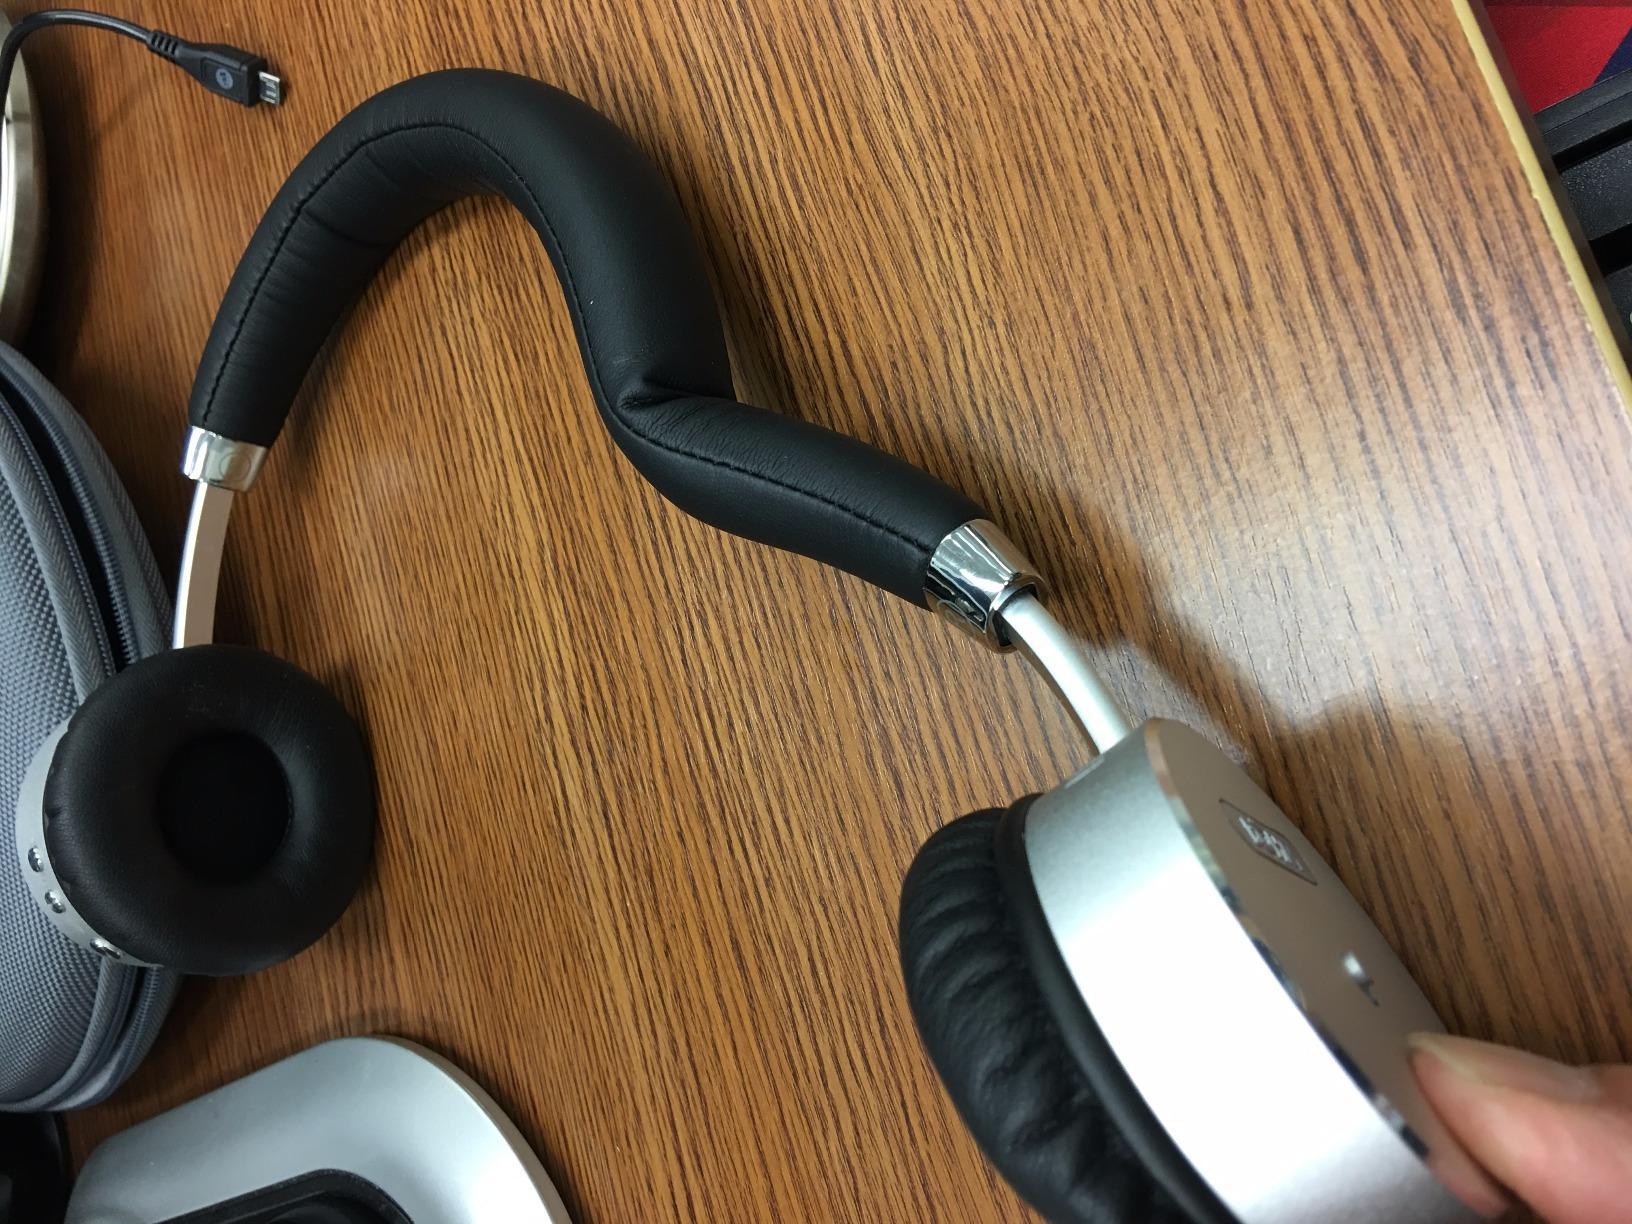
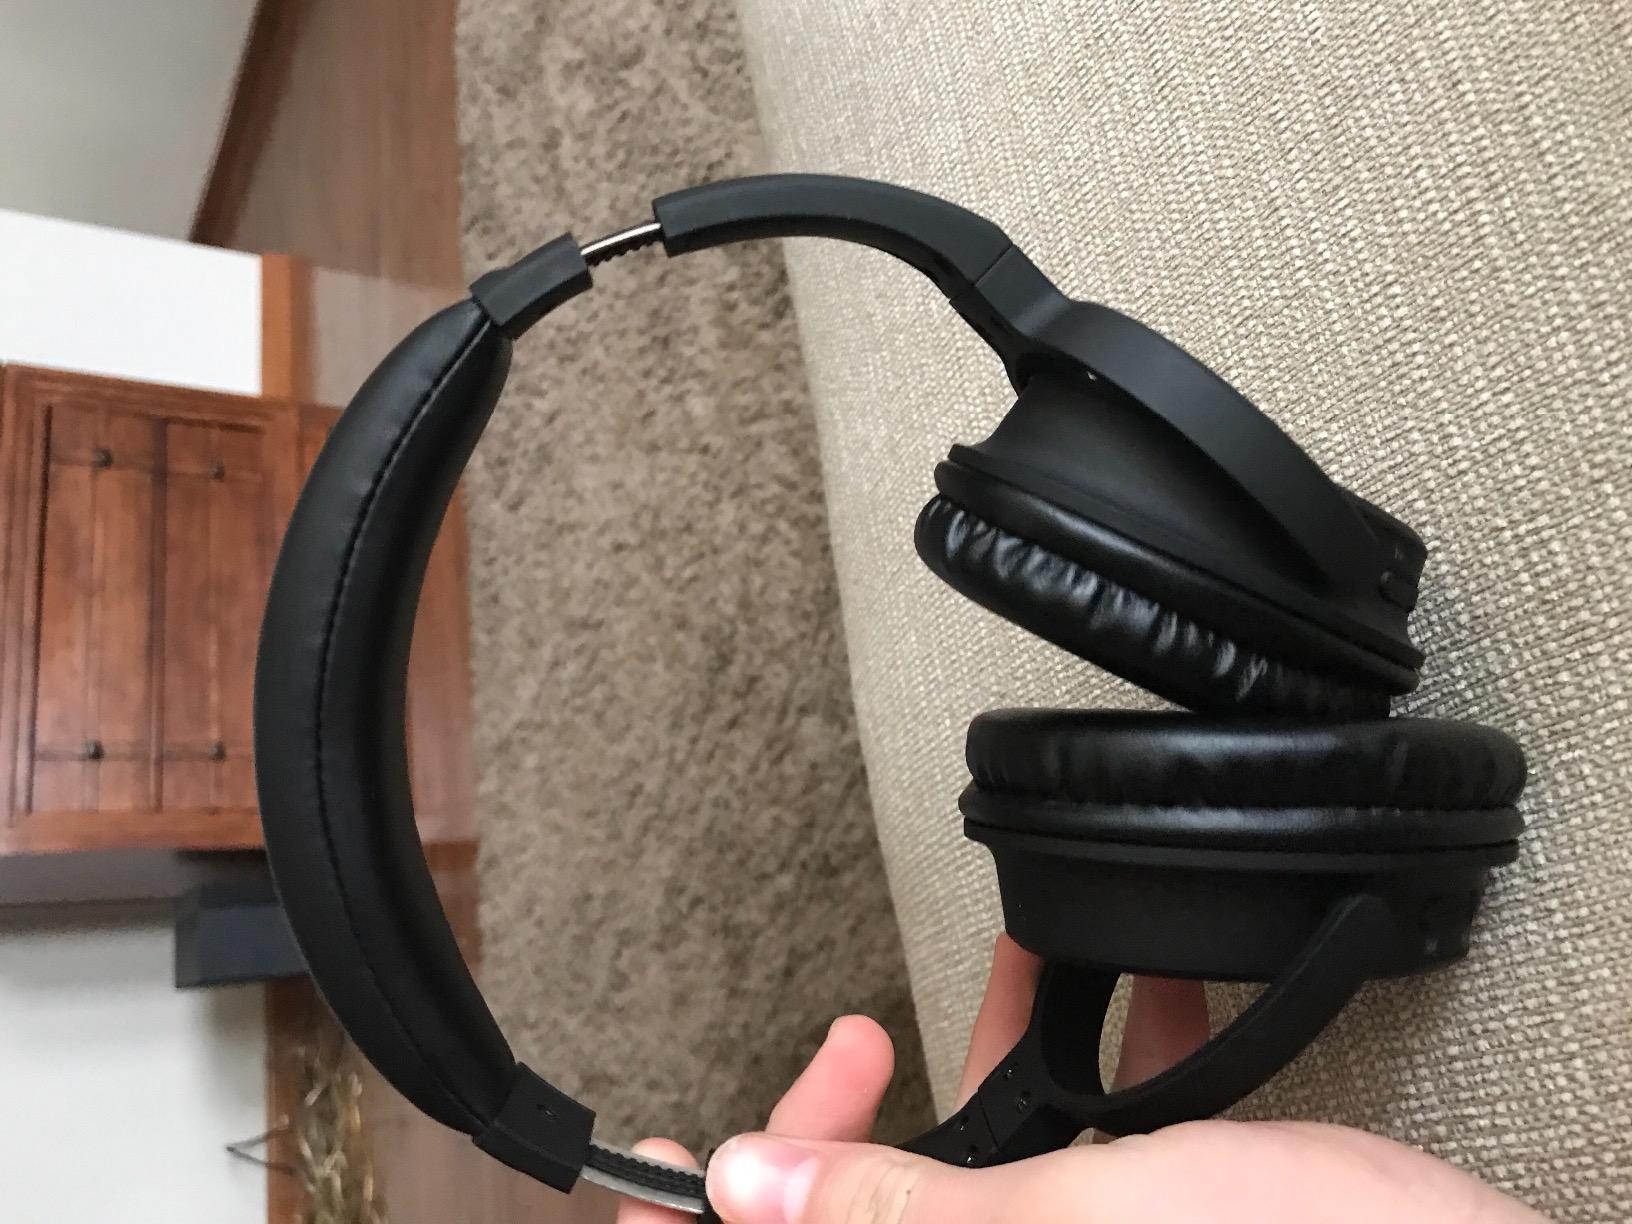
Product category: headphones
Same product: no